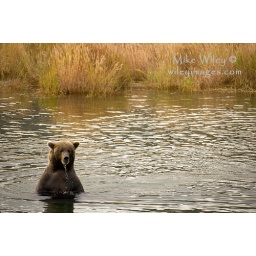
Grizzly Bear standing in water